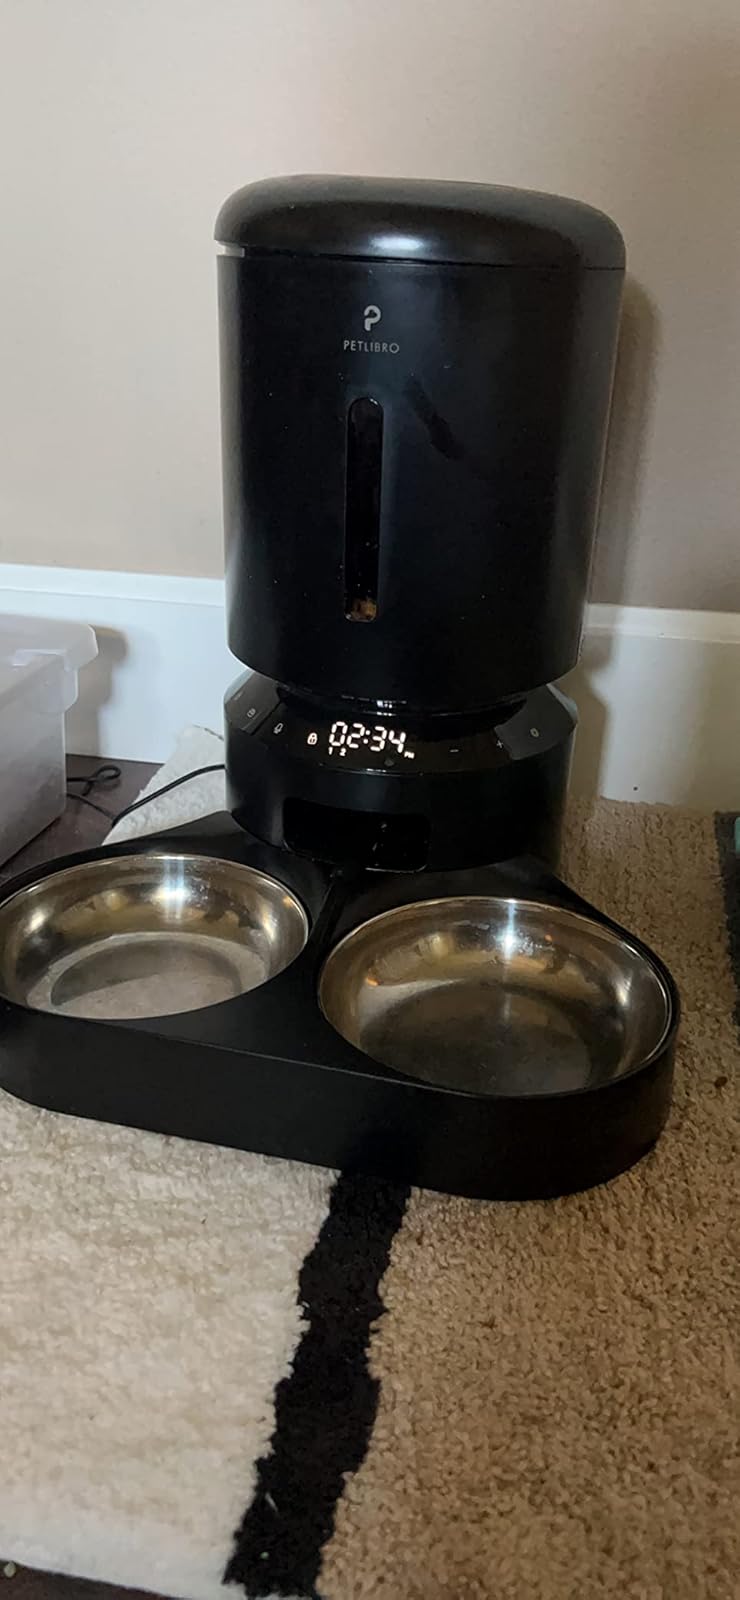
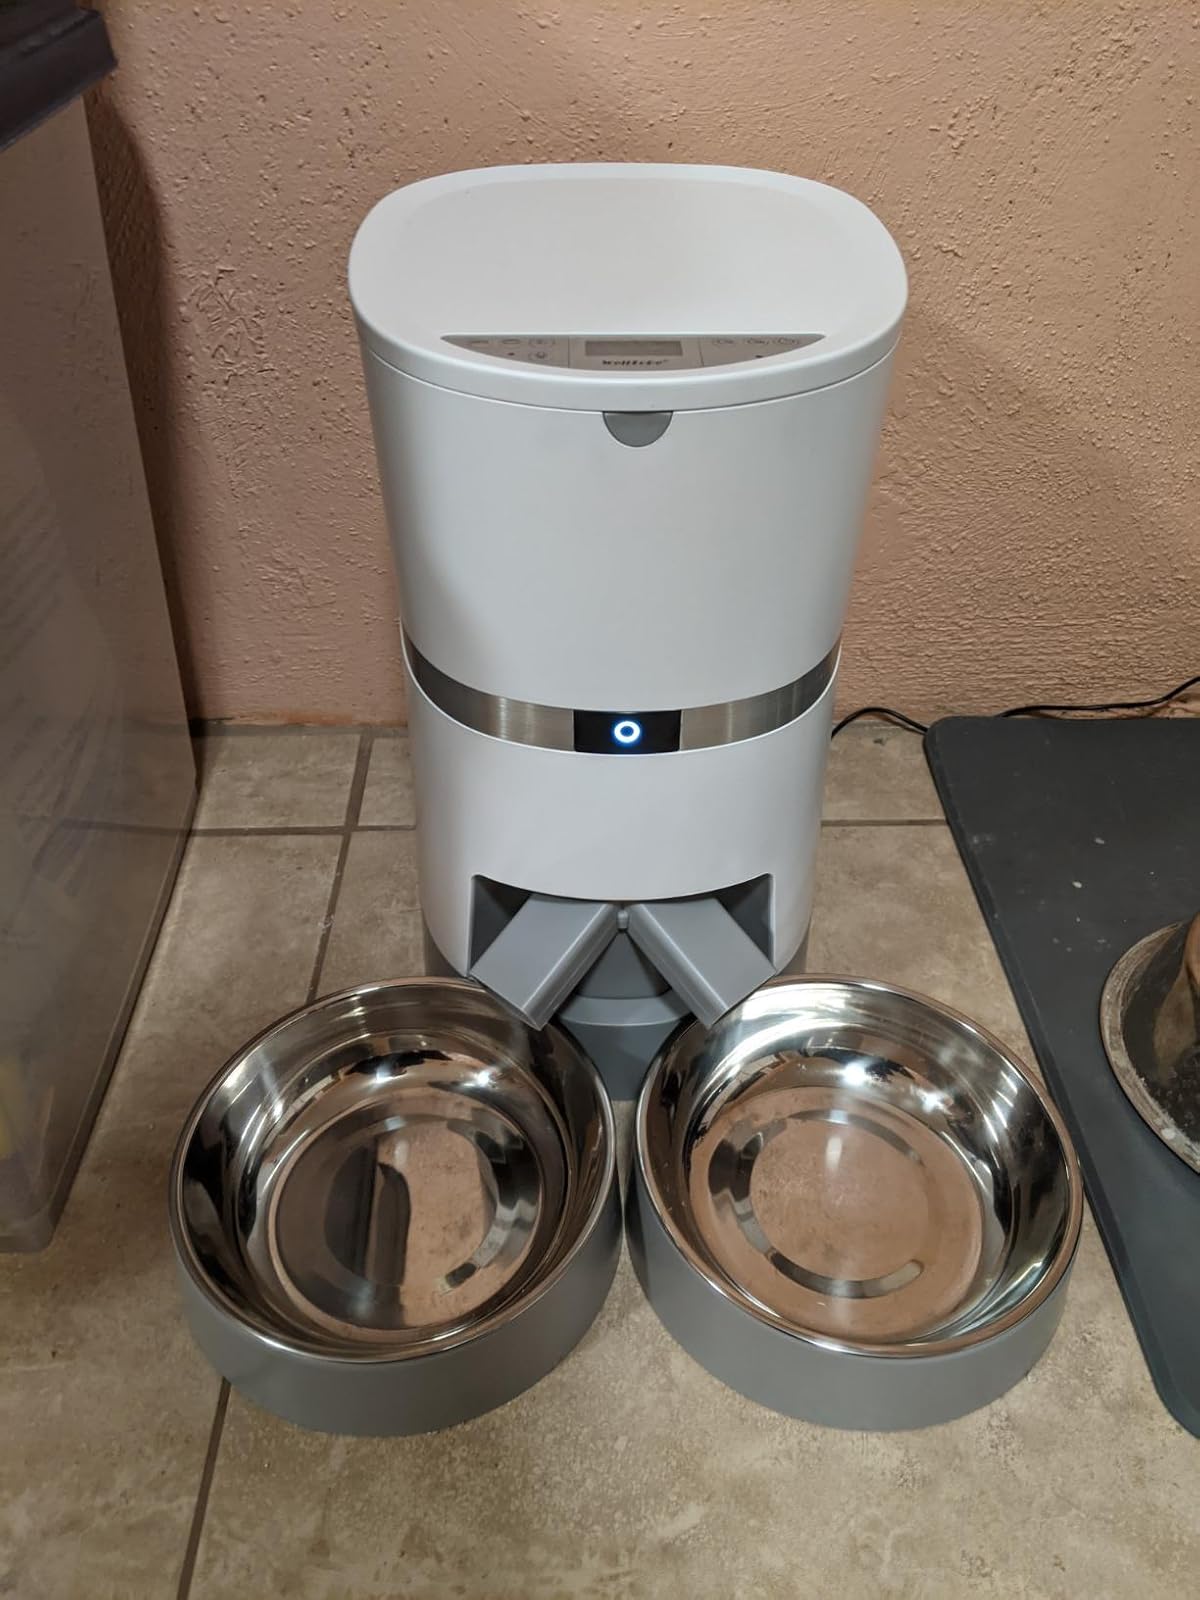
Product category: items_feeder
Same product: no